Belleview-Biltmore Hotel

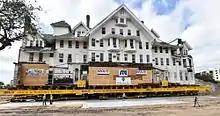
Wolfe House & Building Movers used the Buckingham Power Dolly System to re-locate a small part of the Belleview-Biltmore Hotel in December 2016

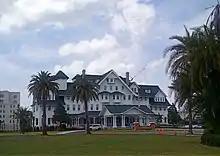
The renovated and reopened "Belleview Inn" in 2019

While the preserved segment was 10 percent the size of the entire Belleview-Biltmore at the time of demolition, the hotel had undergone numerous additions and wings to the structure over the decades. The preserved segment is, in fact, 70 percent of the original footprint of the 1897 Belleview Hotel.